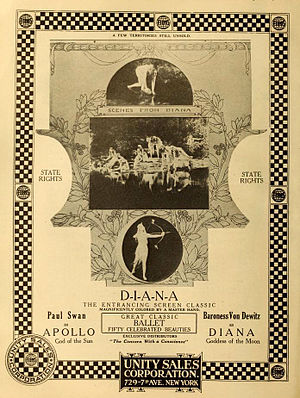
Valda Valkyrien / Filmografi
Diana (1916)
"Valda Valkyrien var en dansk filmskuespillerinde og primaballerina. Under kunstnernavnet Valda Valkyrien dansede hun i Det Kongelige Teaters ballet, et af Europas ældste balletensembler, fra 1912. Antagelig var det den danske kong Frederik VIII, som gav hende kunstnernavnet, som hun sidenhen brugte, idet han omtalte henne som ""den smukkeste pige i mit kongerige"".